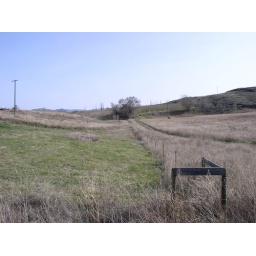
The yurt will go underneath the trees in the distance. The corner fence brace marks the beginning of our place.